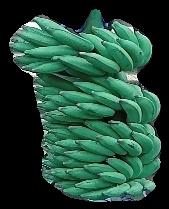
Variety: elakki-bale
Grade: grade1